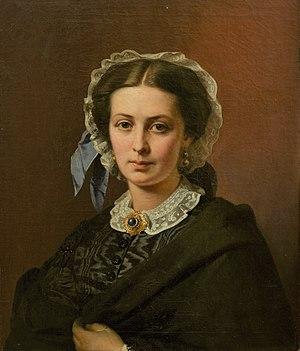
Le musée d'art Radichtchev est un musée d'art de la ville de Saratov en Russie.